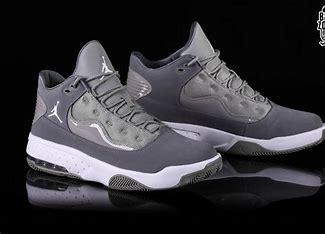
Brand: Jordan
Model: Max Aura 2